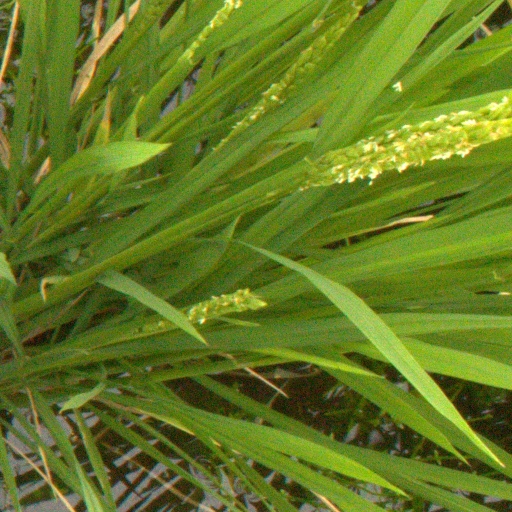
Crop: rice